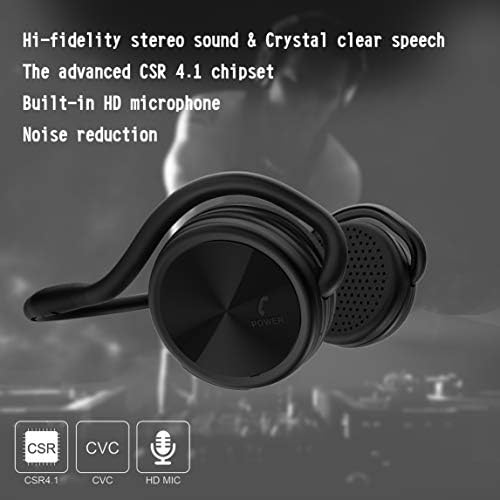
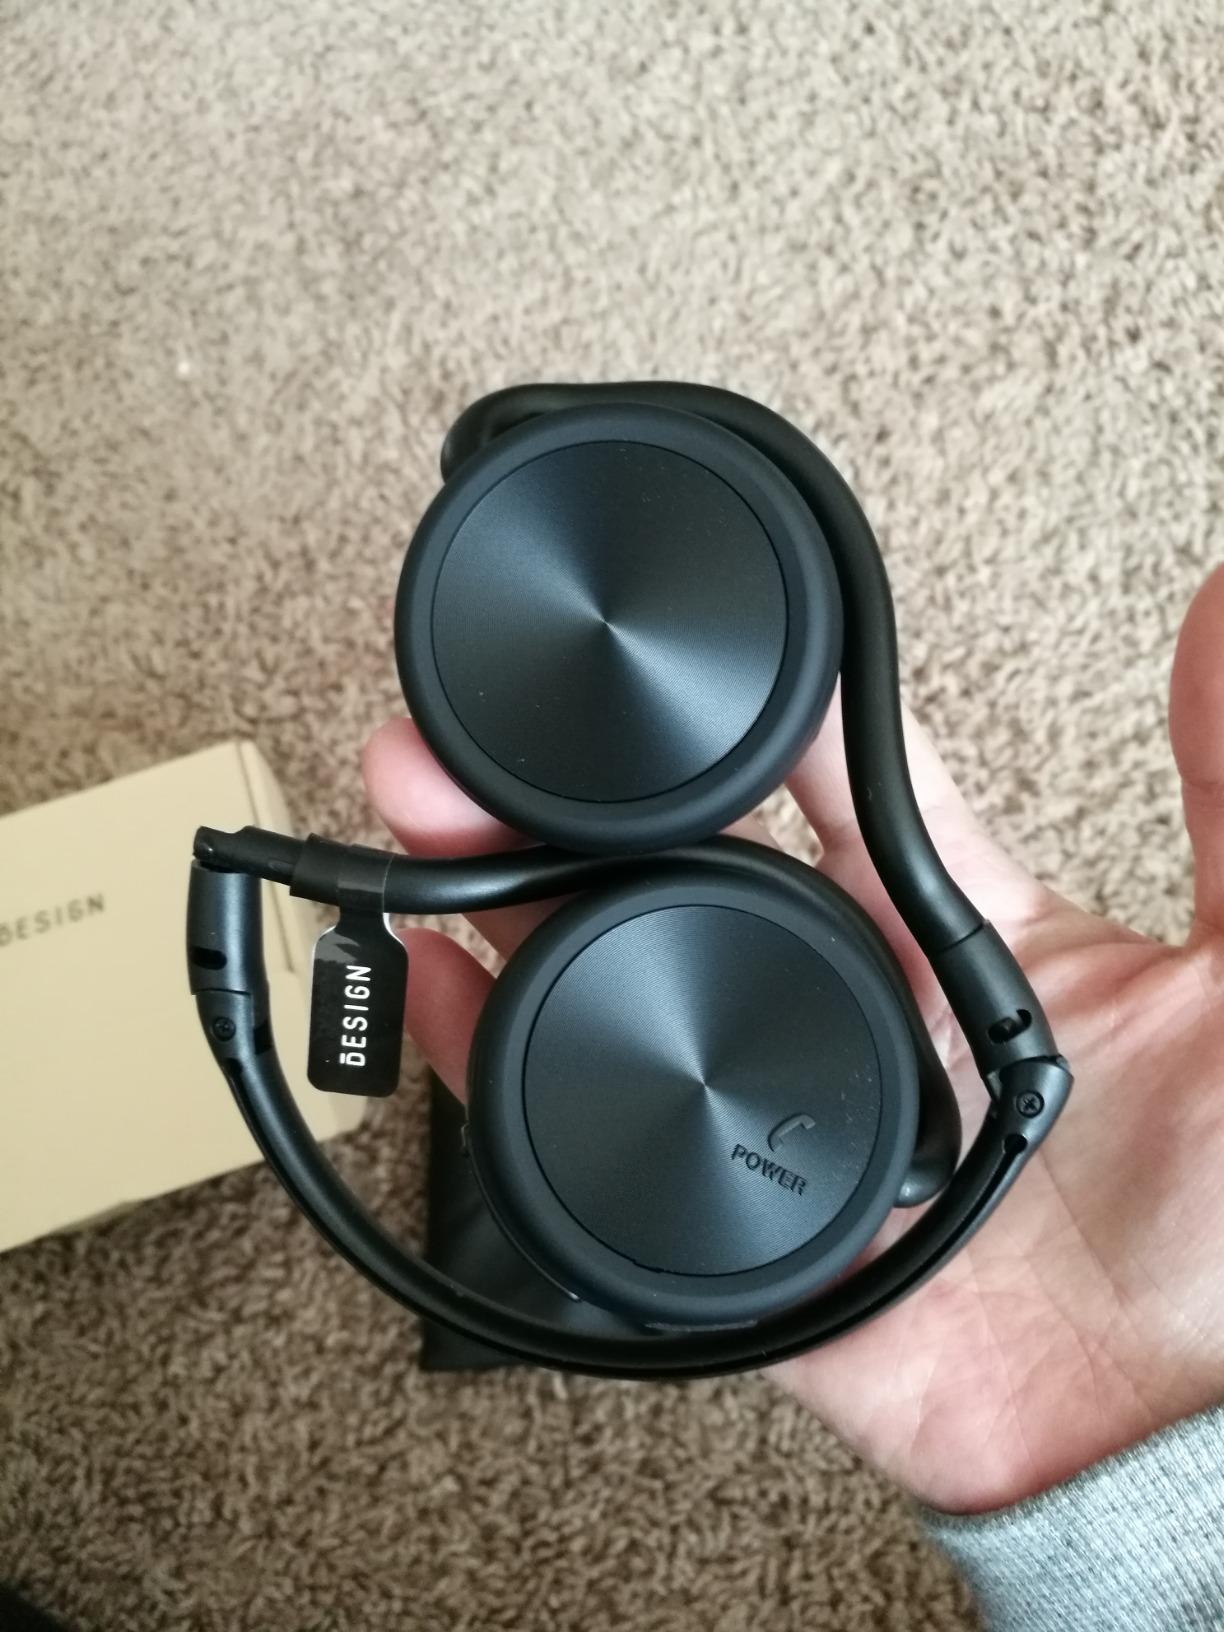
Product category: headphones
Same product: yes